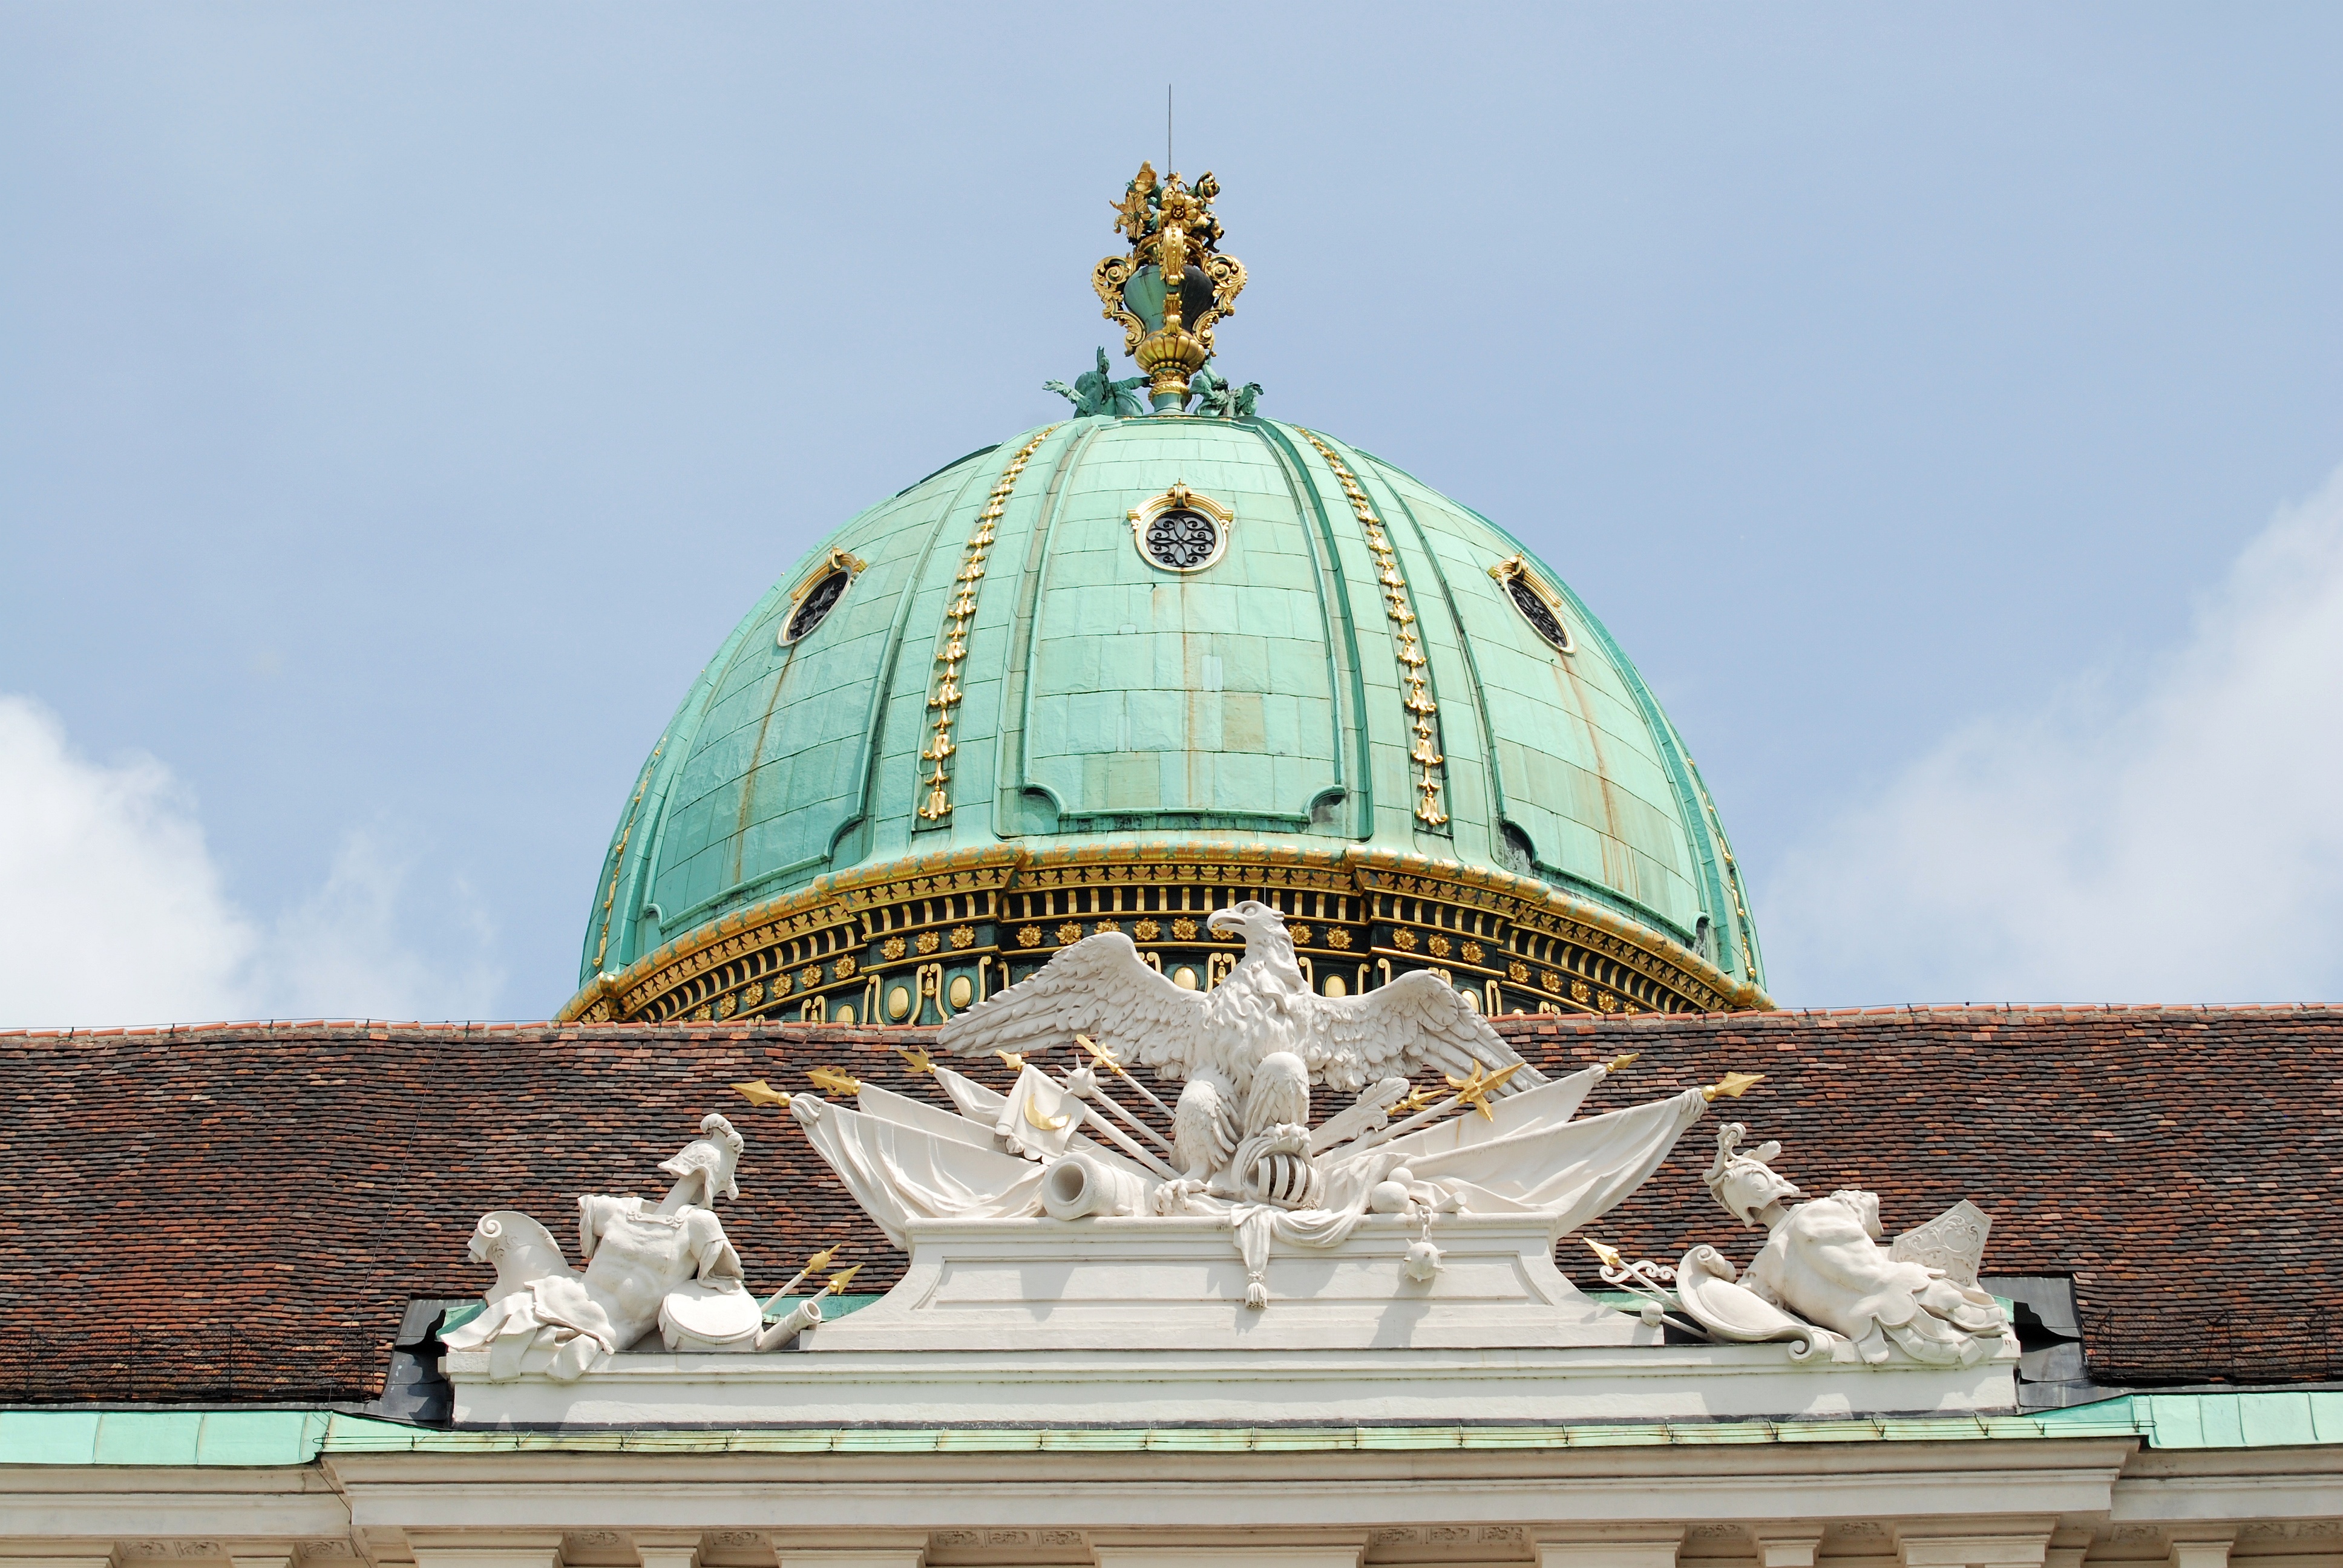
building, city, cityscape, europe, landmark, nikon, place of worship, austria, cool image, temple, vienna, nikkor, dome, d80, cityscapes, wien, stupa, 18135mmf3556g, 18135mm, nikond80, osterreich